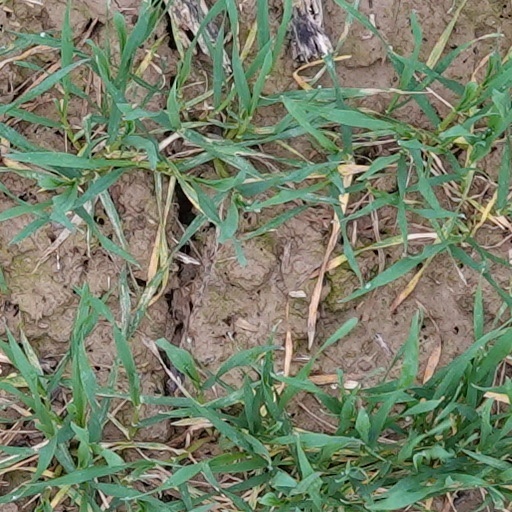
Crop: wheat